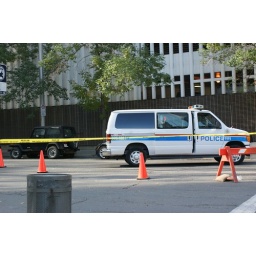
Some goofball taped something meant to look like a bomb to a column in front of a building in downtown Calgary...